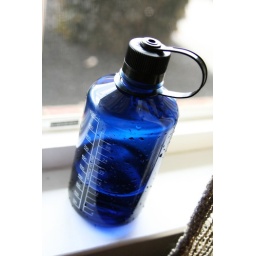
There are water bottles all over our house